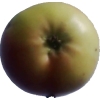
Label: Apple 11